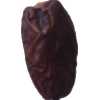
Label: dates